Chain mail

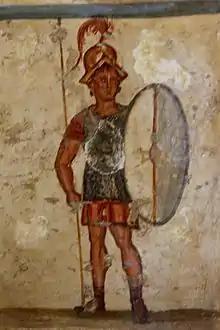
Fresco of an ancient Macedonian Greek soldier ("thorakites") wearing mail armour and bearing a "thureos" shield

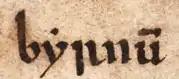
In early medieval Europe "byrn(ie)" was the equivalent of a "coat of mail"

The earliest examples of surviving mail were found in the Carpathian Basin at a burial in Horný Jatov, Slovakia dated in the 3rd century BC, and in a chieftain's burial located in Ciumești, Romania. Its invention is commonly credited to the Celts, but there are examples of Etruscan pattern mail dating from at least the 4th century BC. Mail may have been inspired by the much earlier scale armour. Mail spread to North Africa, West Africa, the Middle East, Central Asia, India, Tibet, South East Asia, and Japan.